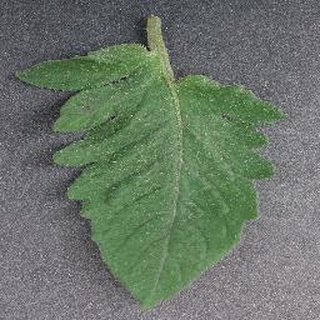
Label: healthy_tomato